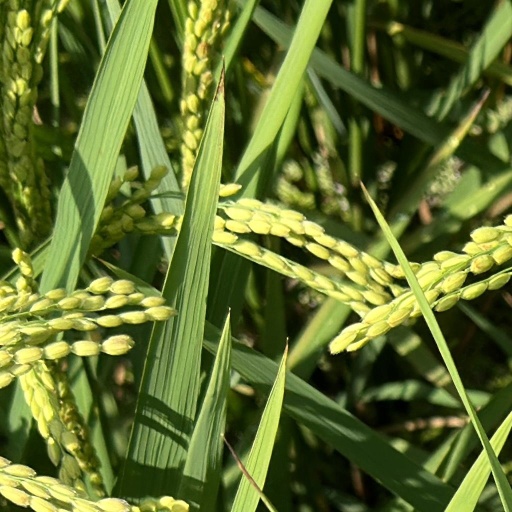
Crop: rice